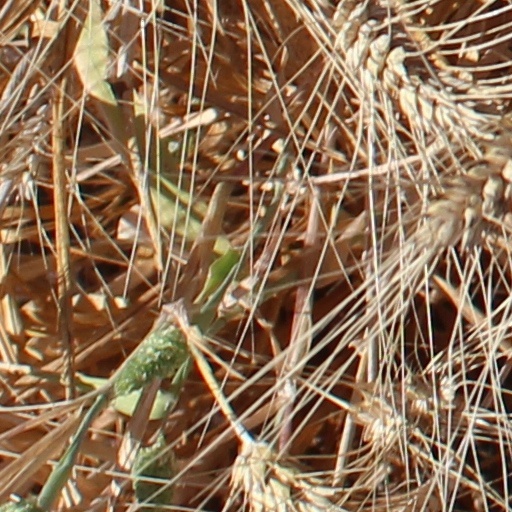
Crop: wheat